Princess Louise of Belgium

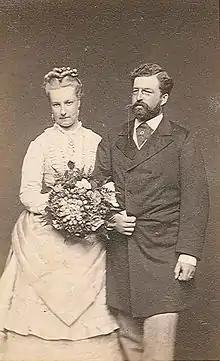
Princess Louise and her husband, Prince Philipp of Saxe-Coburg and Gotha. Photography by , 1875.

Louise had just celebrated her 14th birthday when she was actively sought after by several European princes because she had a pleasant exterior and her father was reputed to be wealthy. King Leopold II had long feared having to give her in marriage to the Prince Imperial, son and heir of Napoleon III, because he considered the Bonapartes to be upstarts. After the fall of the Second French Empire and the proclamation of the French Third Republic, this "threat" faded and, very quickly, two candidates asked for the hand of the still-teenaged princess: Prince Frederick of Hohenzollern-Sigmaringen – brother of the Countess of Flanders (sister-in-law of Leopold II) – and a first cousin once removed of King Leopold II, Prince Philipp of Saxe-Coburg and Gotha (member of the Koháry branch of the family).